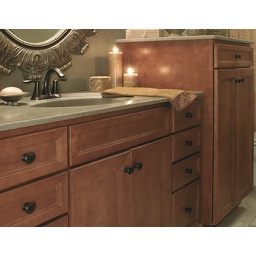
This bath cabinetry was created with the Corona door style in Maple finished in Caramel.